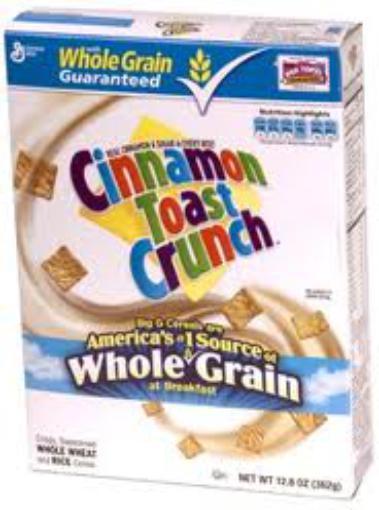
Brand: Cinnamon Toast Crunch
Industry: Food